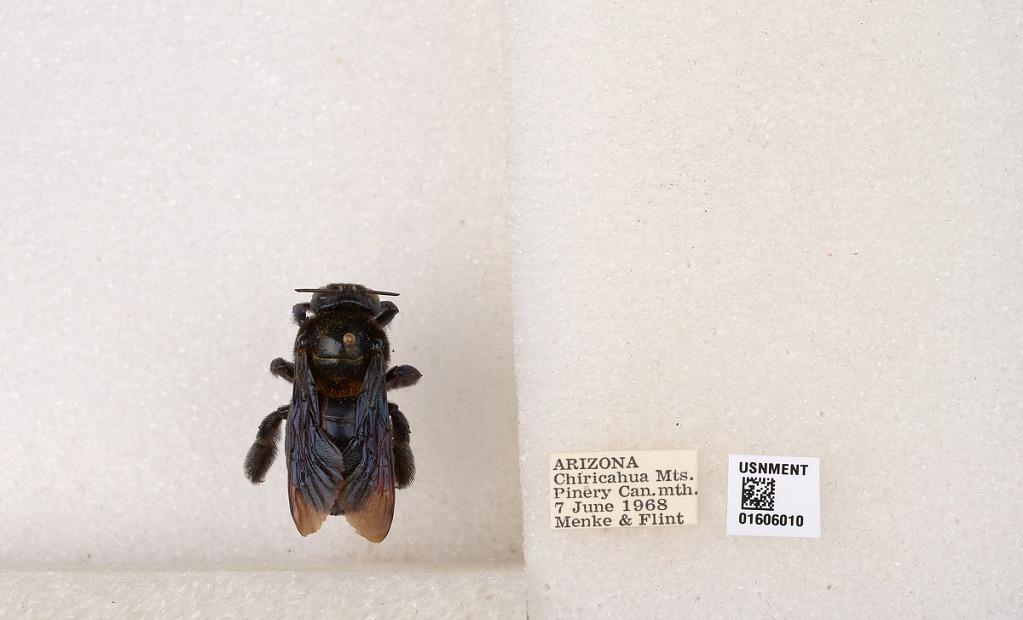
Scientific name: Xylocopa (Xylocopoides) californica arizonensis Cresson
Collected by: Menke & Flint
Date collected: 1968-6-7
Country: United States
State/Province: Arizona
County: Cochise
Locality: Chiricahua Mountains, Pinery Canyon
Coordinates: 31.9167, -109.25